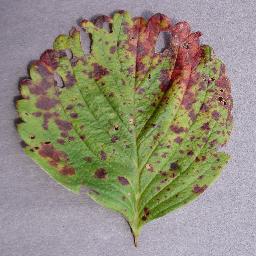
Label: Strawberry___Leaf_scorch